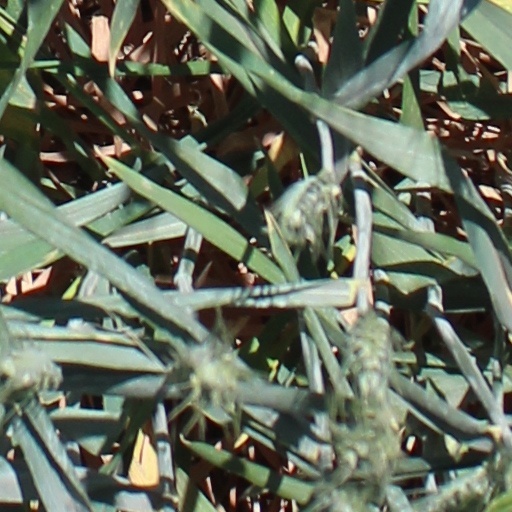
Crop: wheat